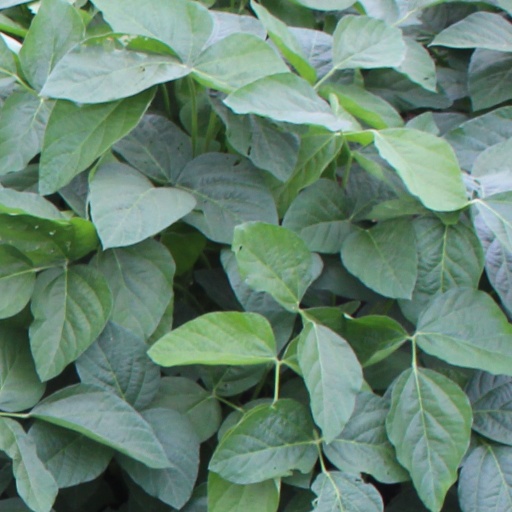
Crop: soybean